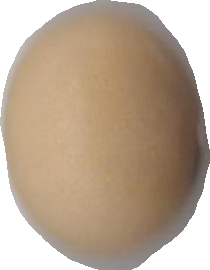
Variety: Anjasmoro